Baron Loicq de Lobel

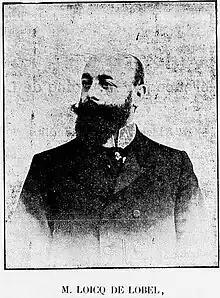

Léon Loicq de Lobel, sometimes referred to as Baron Loicq de Lobel, was a French engineer and aristocrat, primarily known for his briefly popular proposal in 1906 to build a bridge-and-tunnel link between Siberia and Alaska.